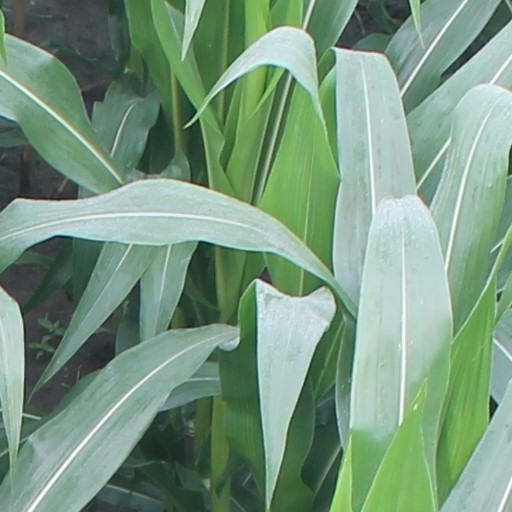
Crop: maize; corn